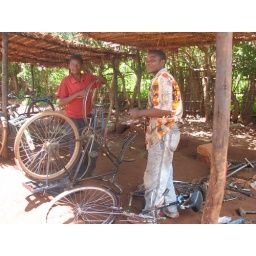
bike shop by my house